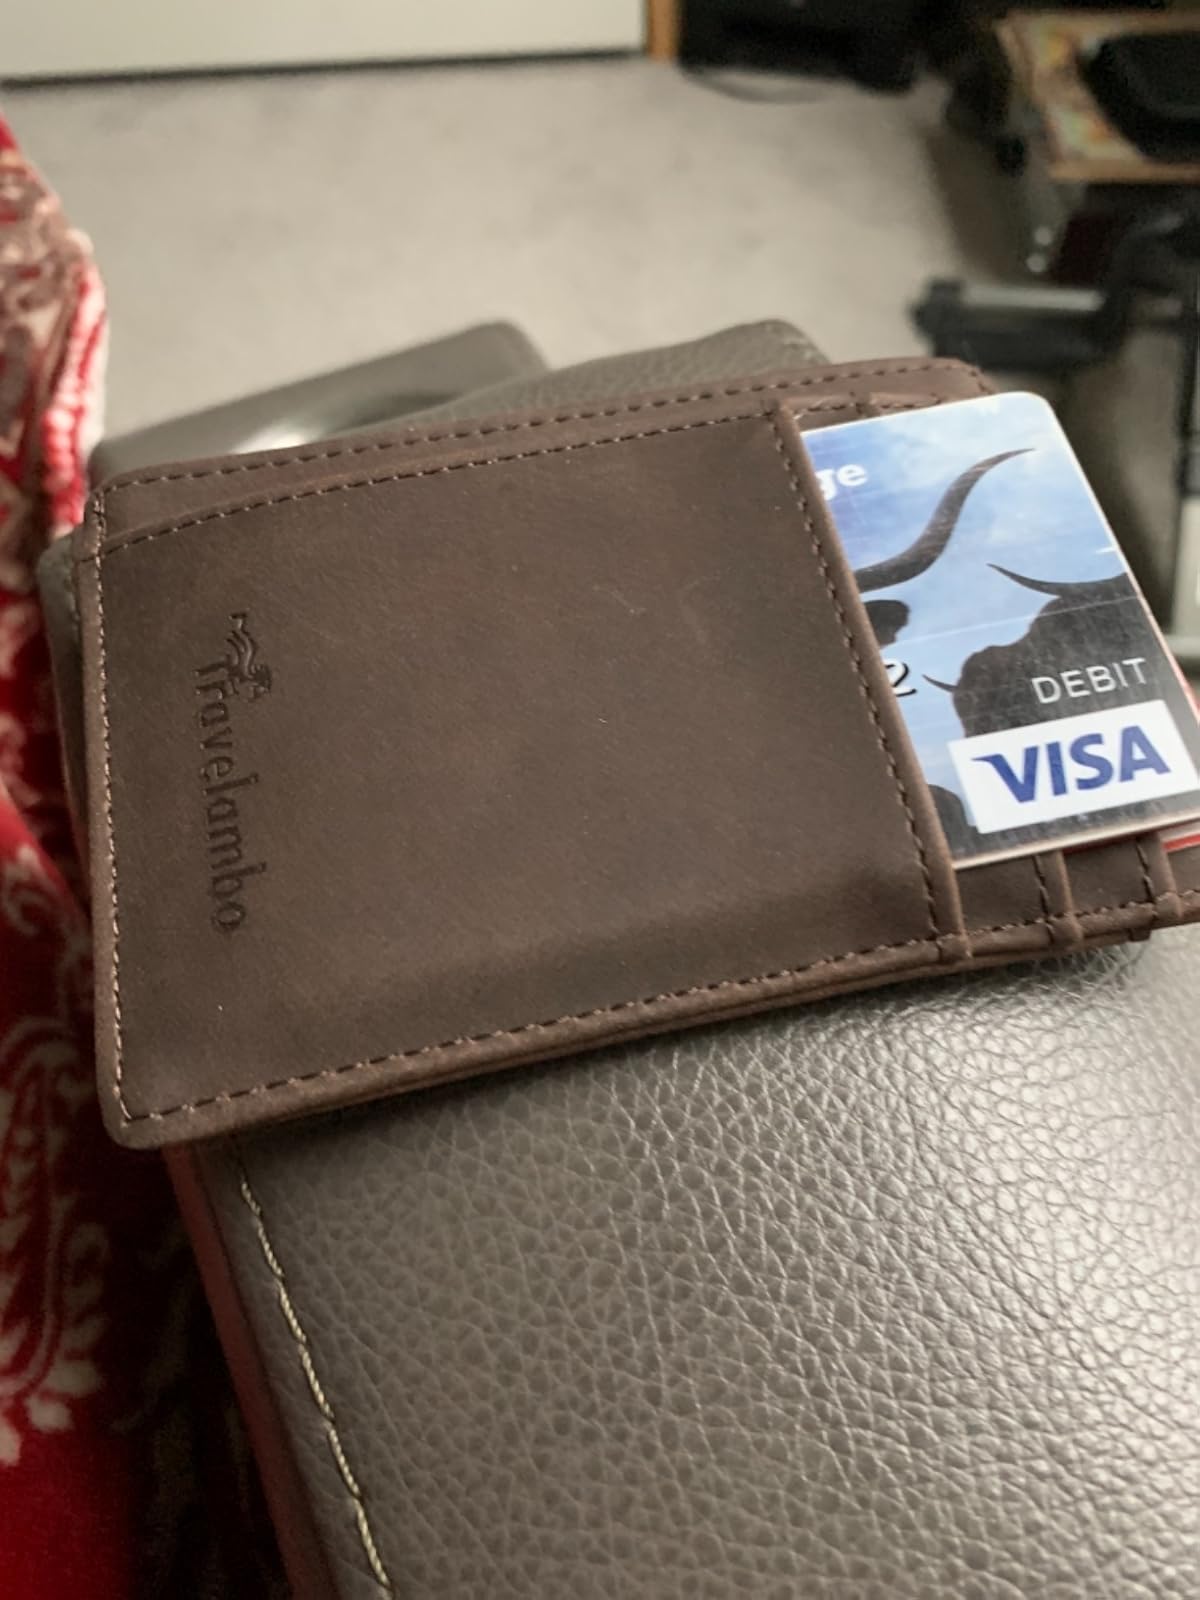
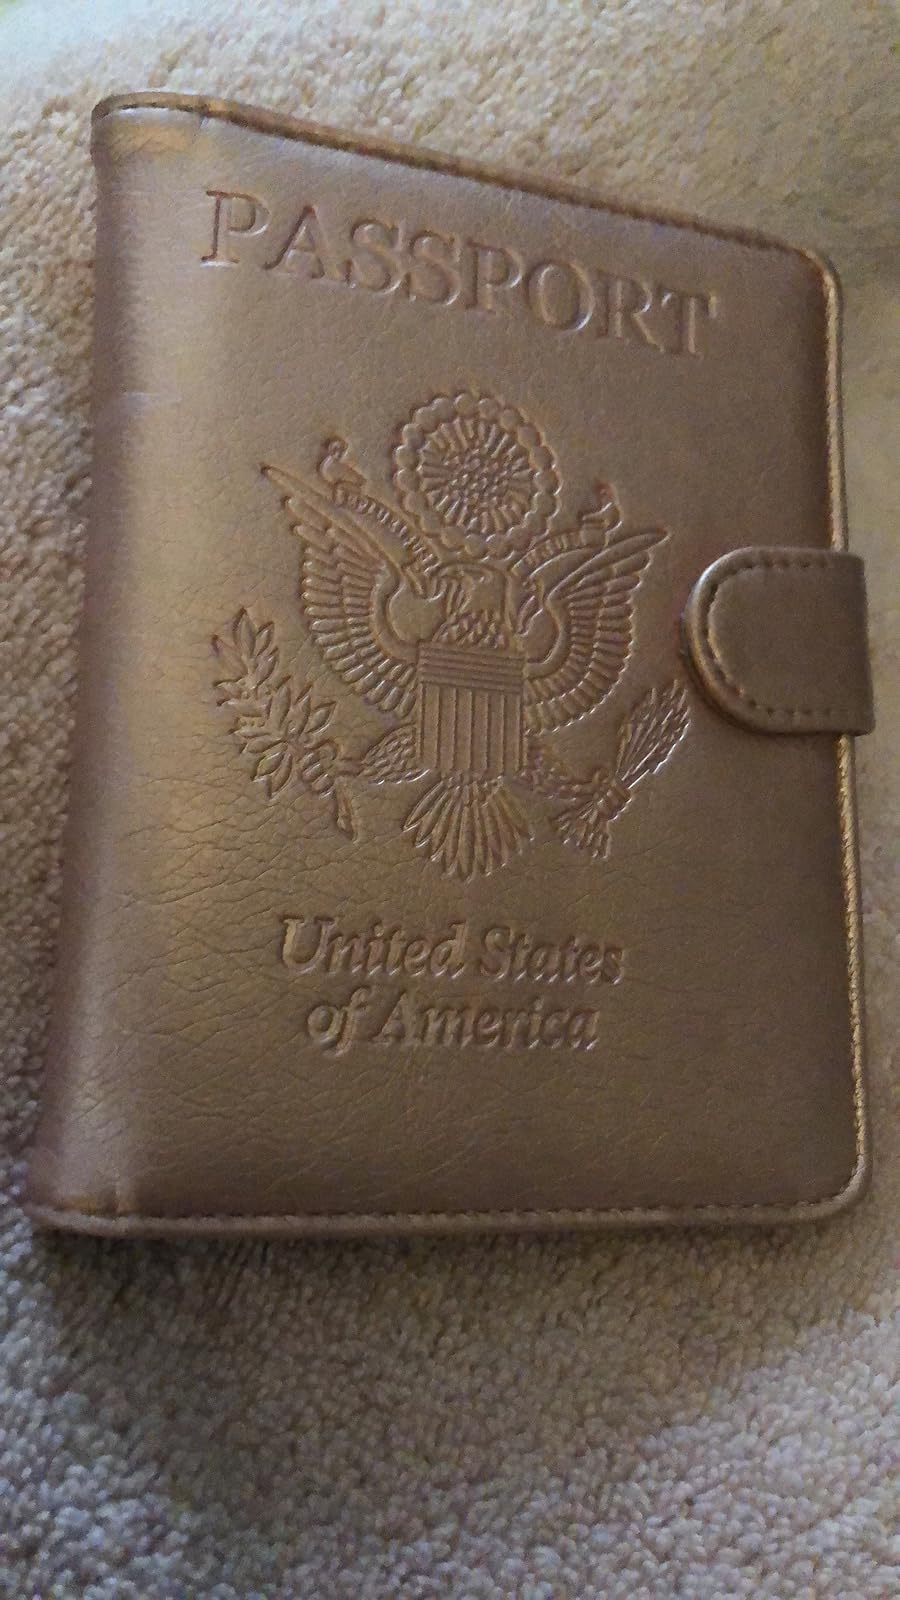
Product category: accessories_wallet
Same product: no